Detective Forst

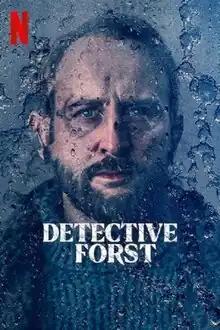
Netflix poster

Detective Forst is a Polish crime drama television series based on the "Forst" series by Remigiusz Mróz. It was released on Netflix on 11 January 2024.